Suurpelto

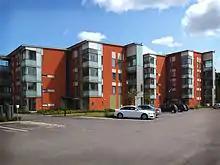
Apartment buildings in Suurpelto.

Suurpelto (Swedish: "Storåker") is an area under construction in Espoo, Finland, between the districts of Henttaa, Mankkaa and Olari.